Lazarus Chakwera

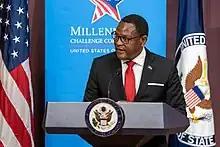
Chakwera speaks in 2022

Soon after Chakwera's election as president, he became subject to criticism over appointing mutually related family members to cabinet. Chakwera's 31 member cabinet announced after inauguration had six members who were relatives with another member of the cabinet. Mo Sidik Mia, Chakwera's running mate in 2019, was appointed minister of transport and public works and his wife Abida Mia the deputy-Minister for Lands. Kenny Kandodo and his sister Khumbize Kandodo both occupied ministerial posts, the former being the minister for labour while the latter being the minister for health. Similarly, Gospel Kazako became Minister of Information while his sister-in-law Agnes Nkusa Nkhoma became the deputy-Minister for Agriculture. More than 70% of the cabinet ministers were from the central region of Malawi, Chakwera's traditional stronghold. Chakwera defended his decisions, saying that he will address concerns related to the appointments.